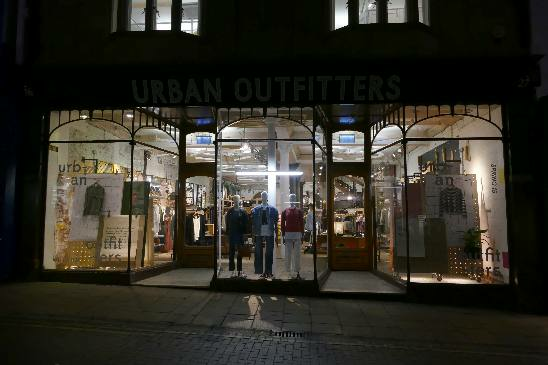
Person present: No